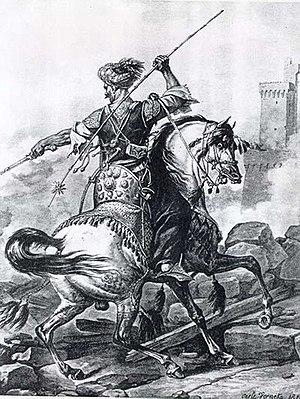
Les mamelouks sont les membres d'une milice formée d'esclaves affranchis au service de différents souverains musulmans, milice qui a occupé le pouvoir à de nombreuses reprises.
Le sultanat mamelouk est un royaume médiéval qui s'étendait sur l'Égypte, le Levant et le Hedjaz. Il dura de la chute de la dynastie ayyoubide en 1250, à la conquête ottomane de l'Égypte en 1517. Les historiens découpent traditionnellement l'ère de la domination mamelouk en deux périodes, l'une couvrant 1250-1382, l'autre 1382-1517. Les historiens occidentaux appellent la première période « baharite » et la seconde « burjite » d'après les lieux du Caire d'où régnèrent les dynasties mameloukes : l'île de Roda sur le Nil, puis la citadelle du Caire. Les historiens musulmans contemporains parlent de périodes « turque » et « circassienne » pour souligner le changement d'origine ethnique de la majorité des mamelouks.
Méhémet-Ali, également orthographié Méhémet Ali, né à la fin des années 1760 à Kavala en Macédoine orientale et mort le 2 août 1849 à Alexandrie en Égypte, est un officier ottoman d'origine albanaise, vice-roi d'Égypte de 1804 à 1849 et généralement considéré comme le fondateur de l'Égypte moderne.
Antoine Charles Horace Vernet, dit Carle Vernet, né à Bordeaux le 14 août 1758 et mort à Paris le 27 novembre 1836, est un artiste peintre de genre et de cheval, dessinateur et lithographe français.